Carel de Vos van Steenwijk

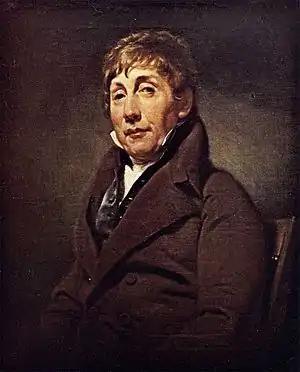
De Vos van Steenwijk

He was born in Vollenhove in 1759 into a rich noble family from Overijssel – his father was Jan Arent Godert de Vos van Steenwijk, a representative in the Estates General of the United Provinces and "landdrost" of Vollenhove and Kuinre. Carel and his brothers Godert Willem and Jan Arend de Vos van Steenwijk all played a major part in the Batavian Revolution, whilst Carel's son Jan Arend Godert also became a politician.